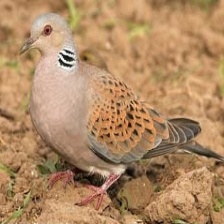
Species: EUROPEAN TURTLE DOVE
Scientific name: STREPTOPELIA TURTUR